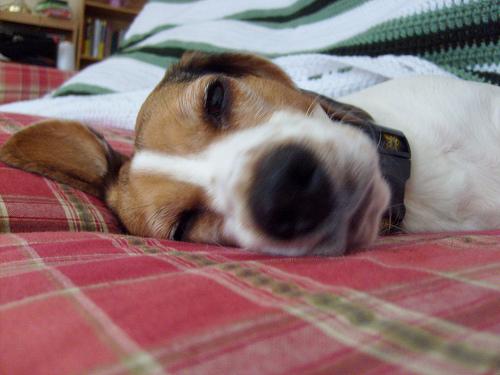
Breed: beagle